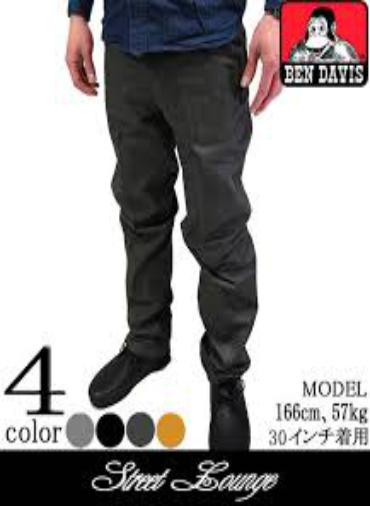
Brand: Ben Davis
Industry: Clothes